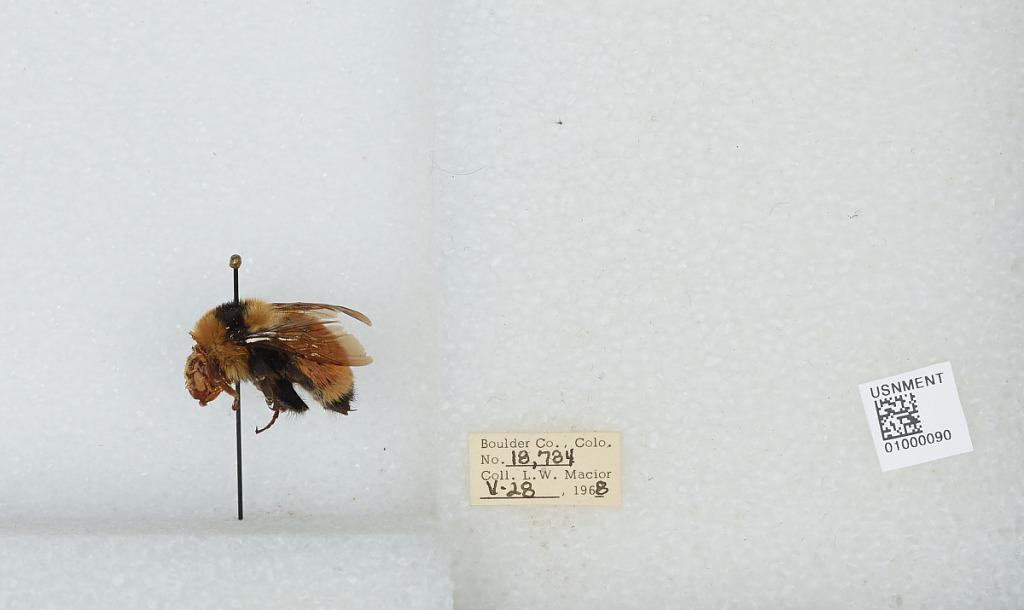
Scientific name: Bombus (Pyrobombus) huntii Greene
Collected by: L. Macior
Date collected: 1968-5-28
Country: United States
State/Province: Colorado
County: Boulder
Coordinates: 40.015, -105.27